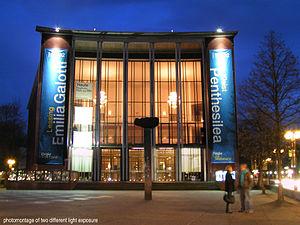
Bochum est une ville d'Allemagne dans le Land de Rhénanie-du-Nord-Westphalie dans la région de la Ruhr. Sixième plus grande ville du Land, deuxième plus grande ville de Westphalie et l'une des vingt plus grandes villes d’Allemagne, Bochum fait partie du district administratif d'Arnsberg comme Dortmund, Hagen, Hamm et Herne.
Un Schauspielhaus est un bâtiment principalement utilisé pour la représentation de pièces de théâtre, à savoir le théâtre parlé.